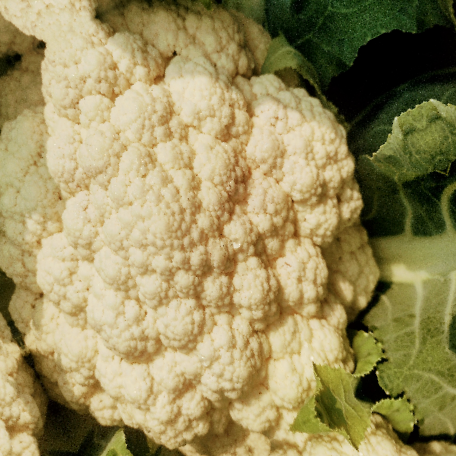
Label: Disease Free